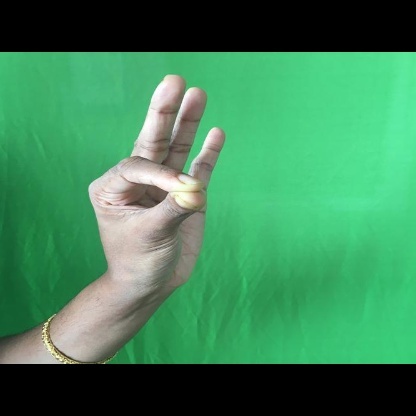
Mudra: Hamsasyam